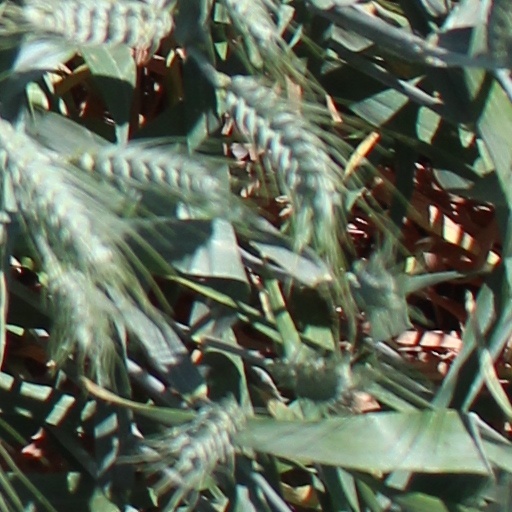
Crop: wheat